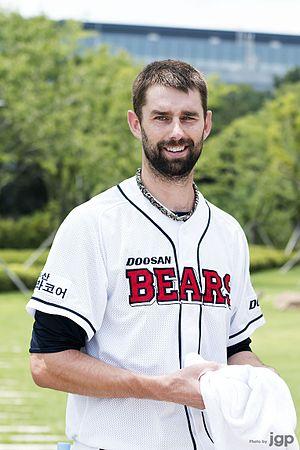
Dustin David Nippert, né le 6 mai 1981 à Wheeling aux États-Unis, est un joueur américain de baseball qui a évolué en Ligue majeure de baseball pour les Rangers du Texas de 2008 à 2012. Après la saison 2009, ce lanceur compte 81 matches joués pour une Moyenne de points mérités de 5,58. Depuis 2012, il joue avec les Doosan Bears, équipe de baseball sud-coréenne, à Séoul, avec le numéro 40.